University of the Faroe Islands

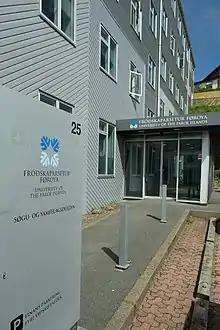
Buildings

The University of the Faroe Islands was founded in 1965 by members of the Faroese Scientific Society, founded in 1952. Among their activities, the Society published a scientific periodical and carried out comprehensive work on the compilation of Faroese vocabulary.